Generalized tonic–clonic seizure

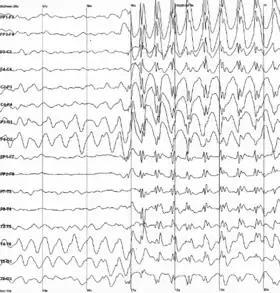
Generalized 3 Hz spike-and-wave discharges on an electroencephalogram

A generalized tonic–clonic seizure, commonly known as a grand mal seizure or GTCS, is a type of generalized seizure that produces bilateral, convulsive tonic and clonic muscle contractions. Tonic–clonic seizures are the seizure type most commonly associated with epilepsy and seizures in general and the most common seizure associated with metabolic imbalances. It is a misconception that they are the sole type of seizure, as they are the main seizure type in approximately 10% of those with epilepsy.